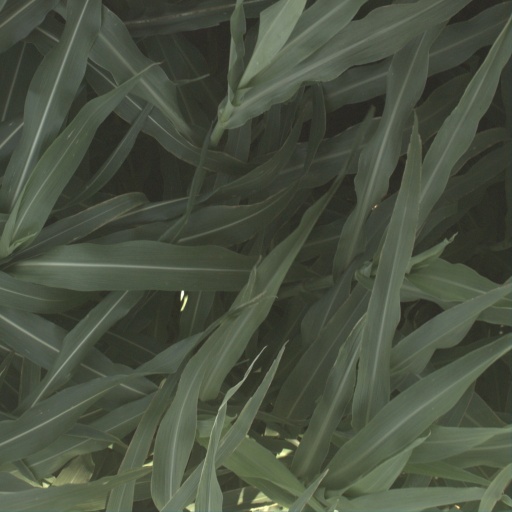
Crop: sorghum